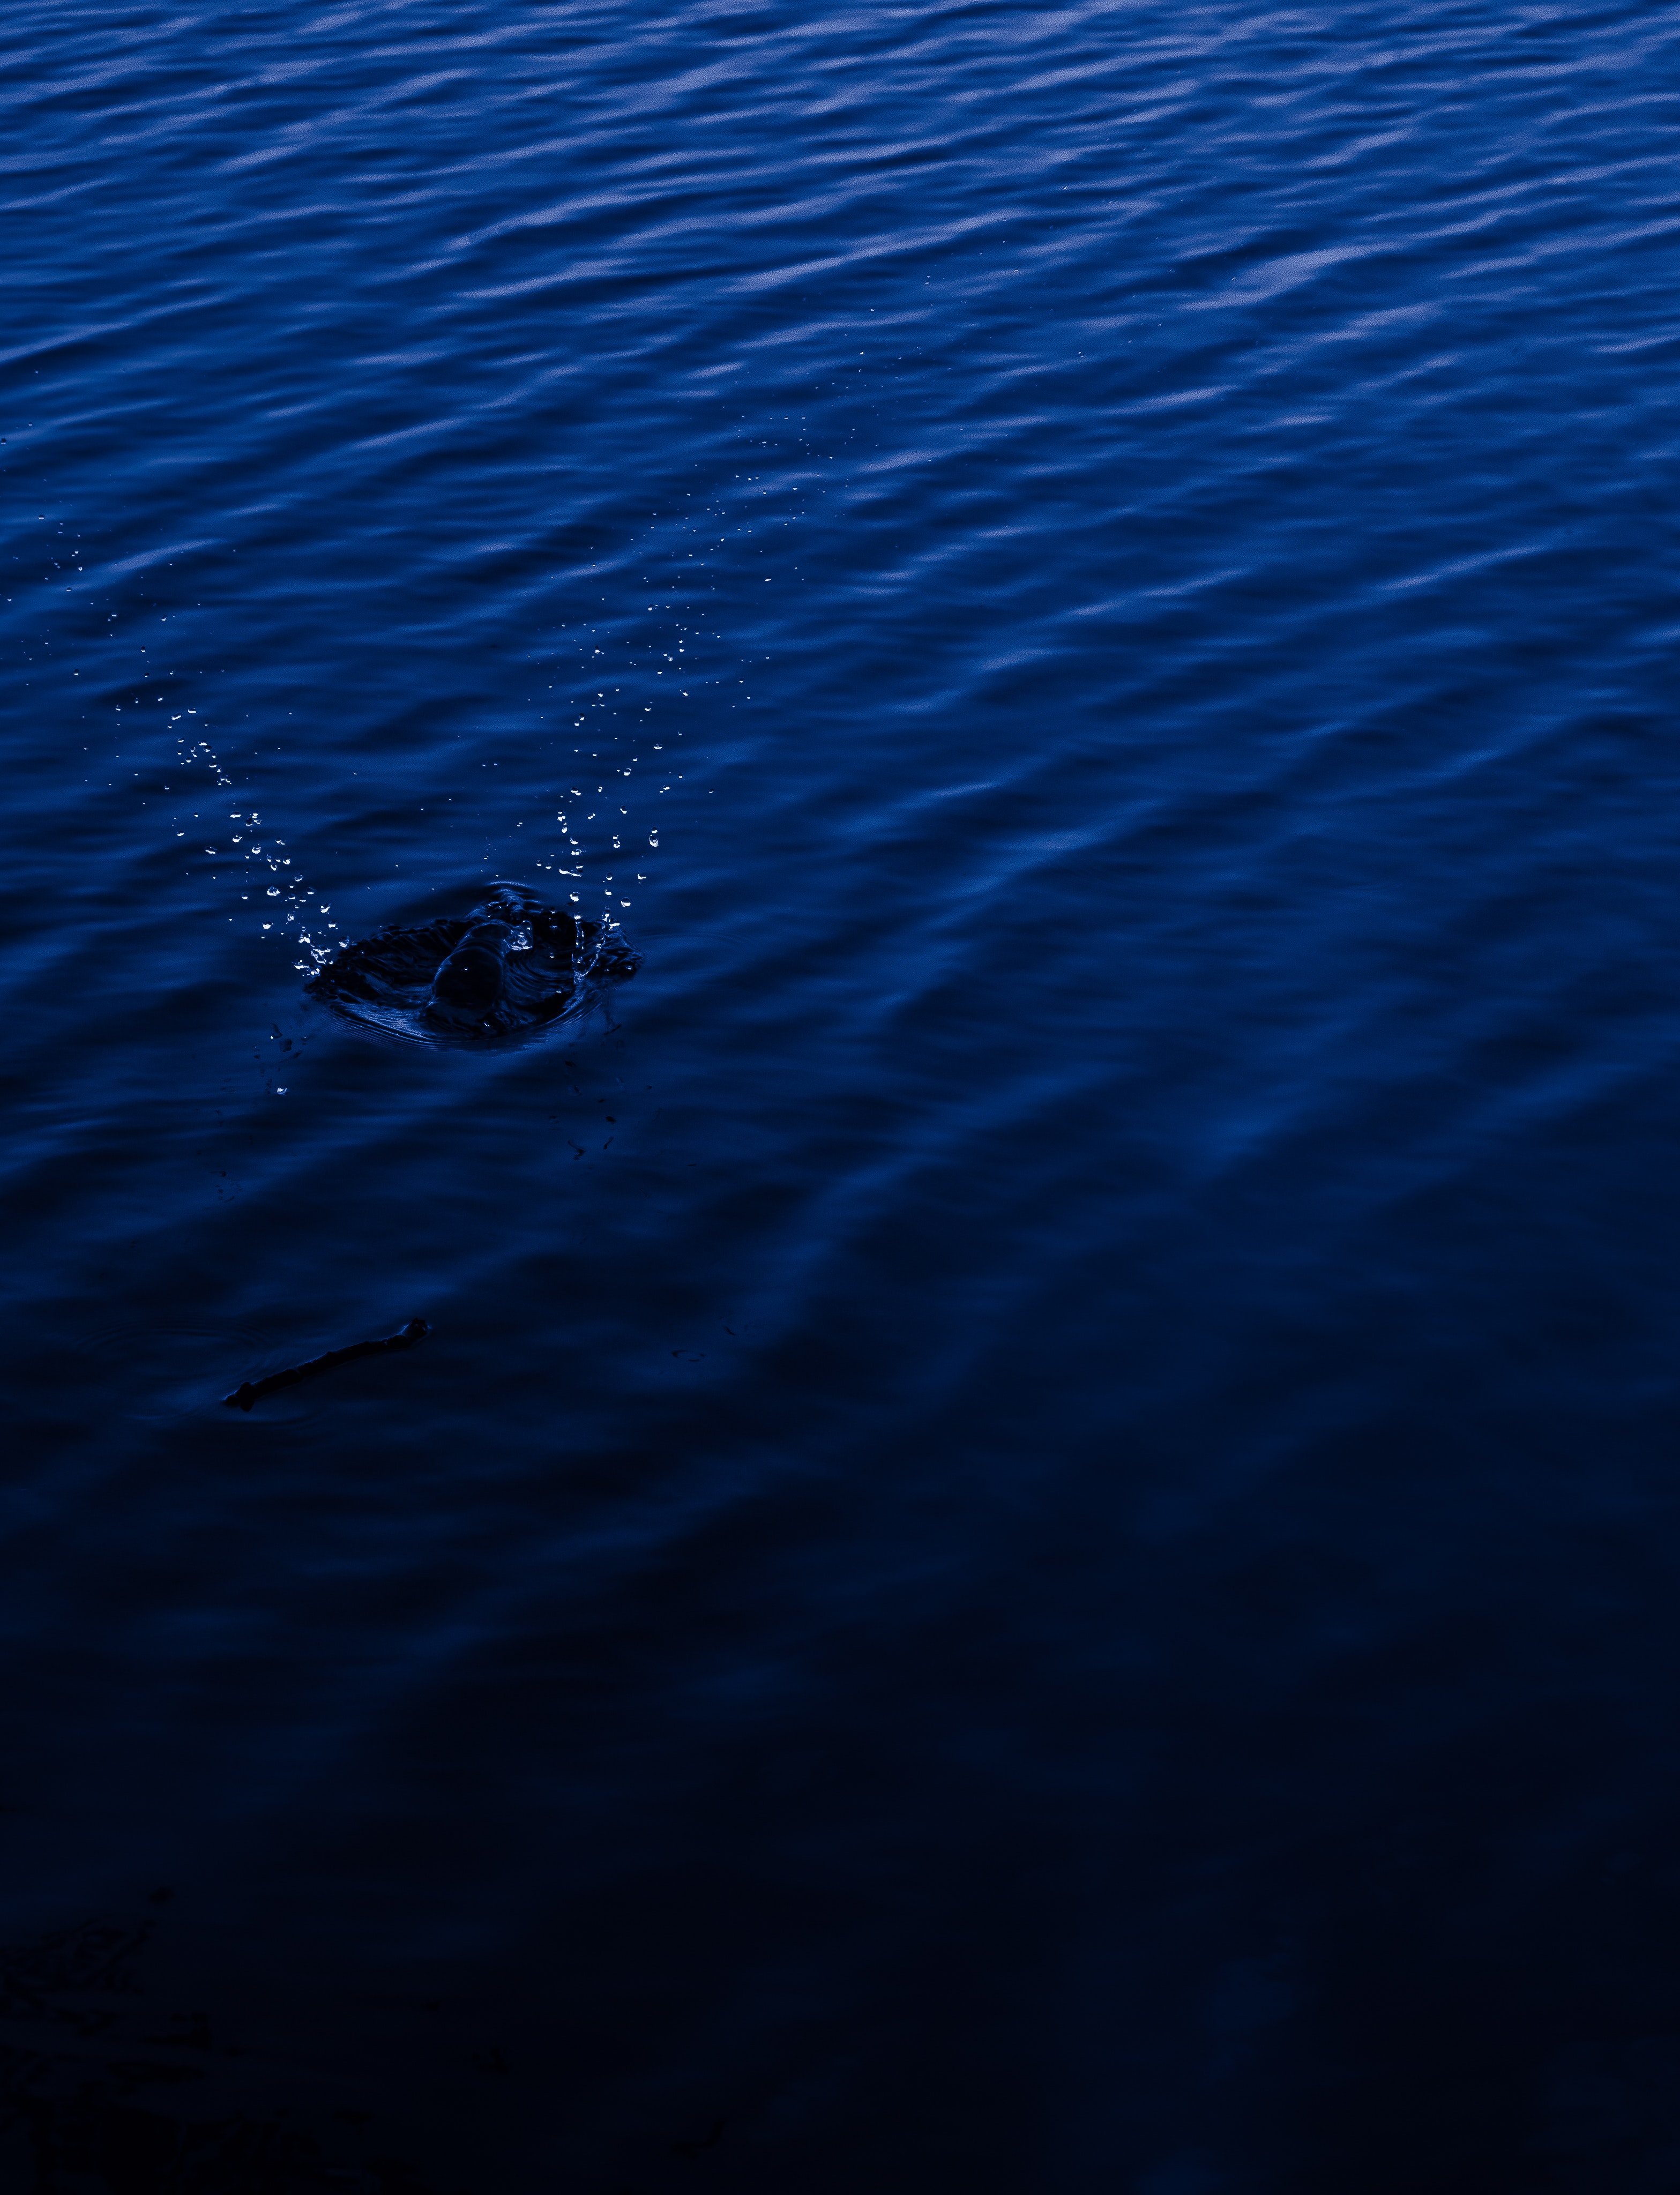
blue, water, ocean, sea, sky, calm, electric blue, lake, wave, reflection, fish, wind wave, sound